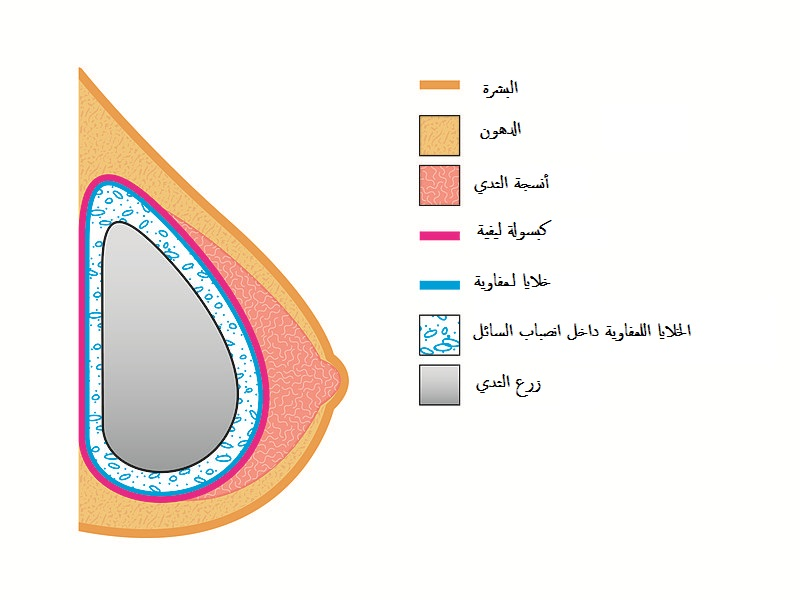
This illustration shows the typical location of the ALCL that was diagnosed in patients with breast implants. ALCL is lymphoma, a type of cancer involving cells of the immune system. It is not cancer of the breast tissue.
Specialty: hematology
Anatomy: breast
Finding: cancer
Diagnosis: cancer